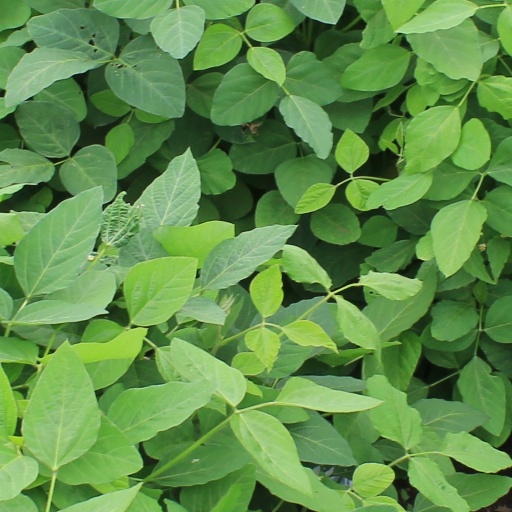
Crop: soybean